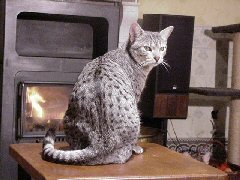
Animal: cat
Breed: egyptian_mau